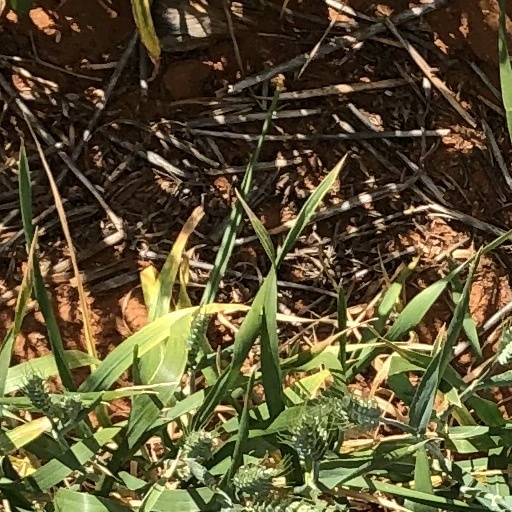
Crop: wheat